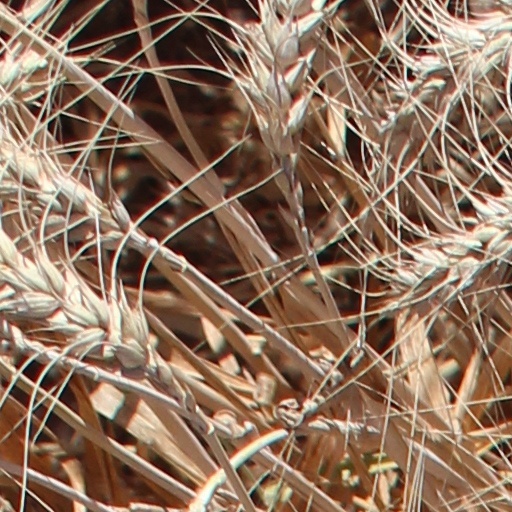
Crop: wheat